Plantation complexes in the Southern United States

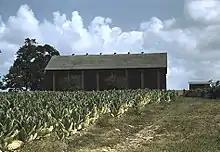
Tobacco barn near Lexington, Kentucky

Most plantation owners maintained an office for keeping records, transacting business, writing correspondence, and the like. Although it, like the schoolroom, was most often within the main house or another structure, it was not at all rare for a complex to have a separate plantation office. John C. Calhoun used his plantation office at his Fort Hill plantation in Clemson, South Carolina as a private sanctuary of sorts, with it utilized as both study and library during his twenty-five year residency.